Art of Urartu

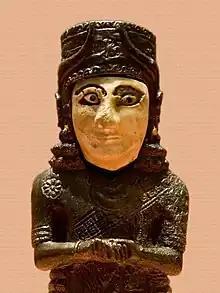
Detail of a bronze throne of Urartian kings

Urartian art was heavily influenced by neighboring Assyria, and despite the obvious stylistic differences was long considered a branch of Assyrian art. Urartian art is characterized by 1) a style following its canon more rigorously than in other cultures of the Ancient East, 2) preference for ornaments rather than representational scenes of life, and 3) the practice of copying old examples instead of improving them. As a result, the style of Urartian craftsmen remained unchanged for several centuries and was gradually simplified. Urartian art was relatively poorly characterized until the 1950s, when major archeological work was started at the ancient Urartian cities Teishebaini and Erebuni and many Urartian cuneiform tablets were deciphered.